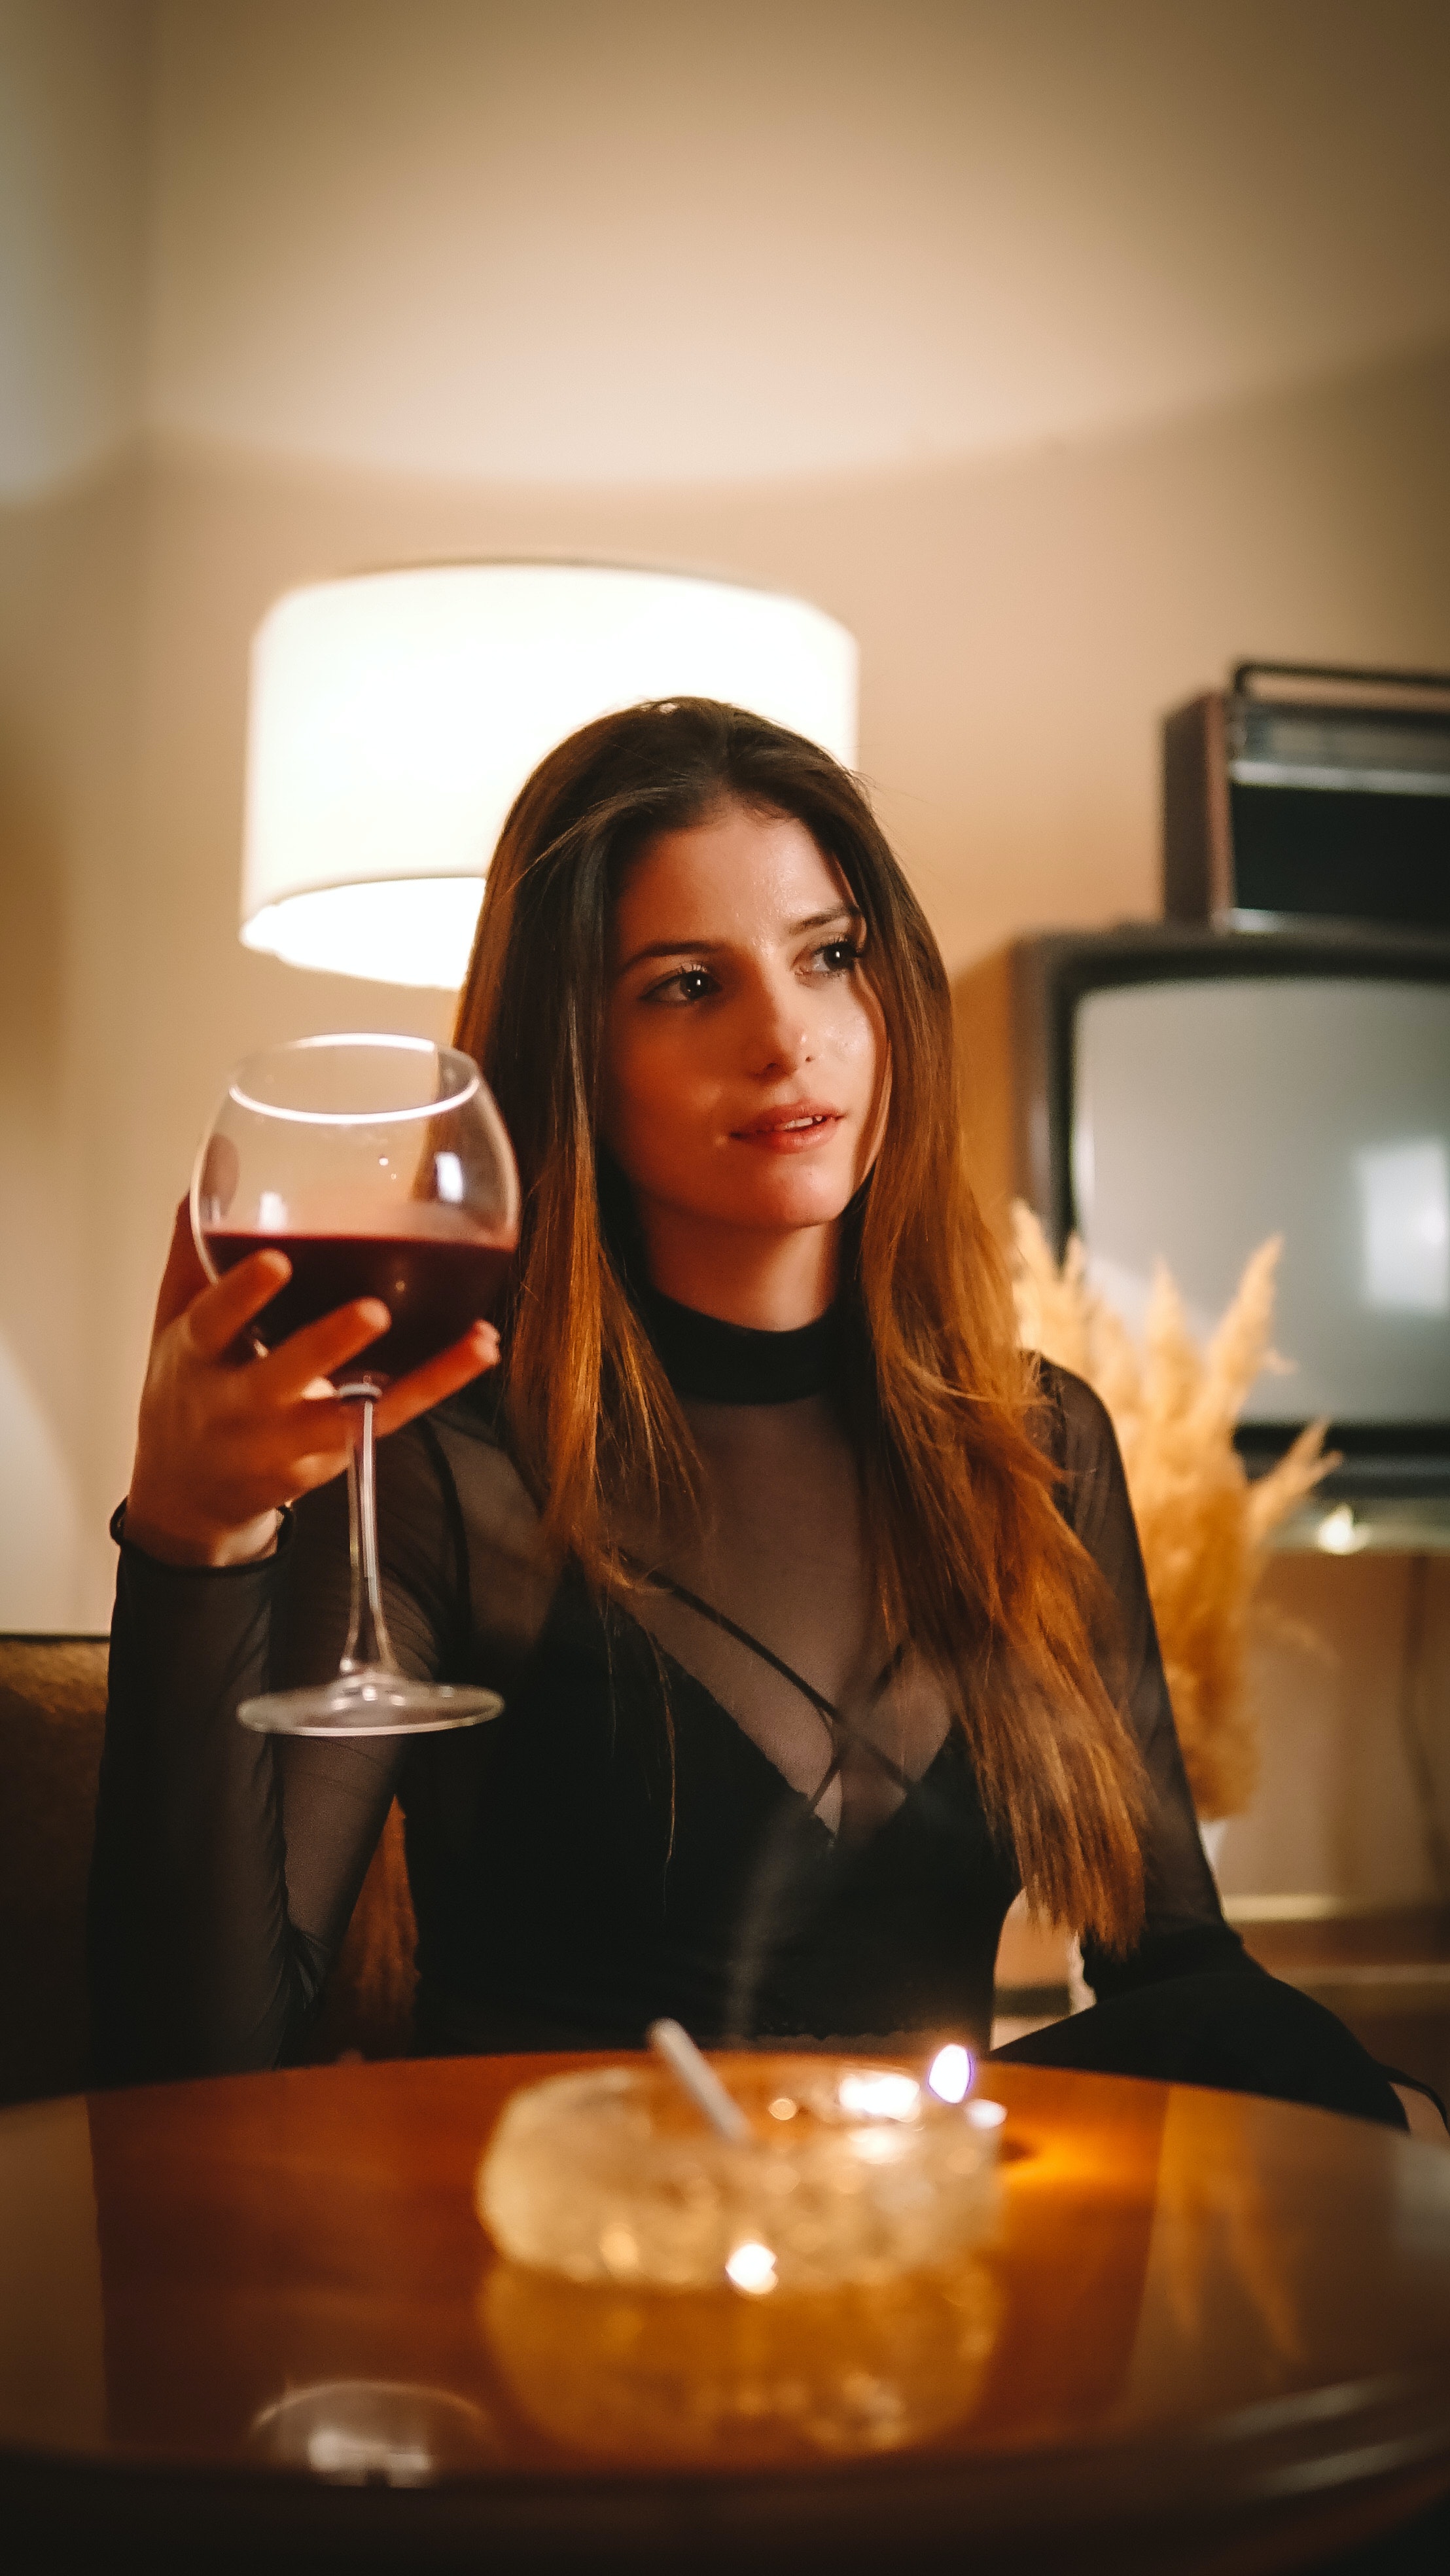
woman, drinkware, tableware, table, stemware, orange, drink, alcoholic beverage, champagne stemware, barware, wine, glass, wine glass, eyewear, event, food, drinking, television, fun, blond, brown hair, alcohol, formal wear, candle, reflection, white collar worker, distilled beverage, sitting, liqueur, room, conversation, Transparent material, home appliance, television set, plate, restaurant